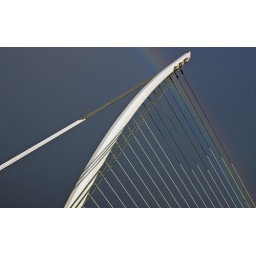
New bridge over the river in Dublin